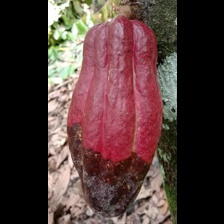
Label: phytophthora